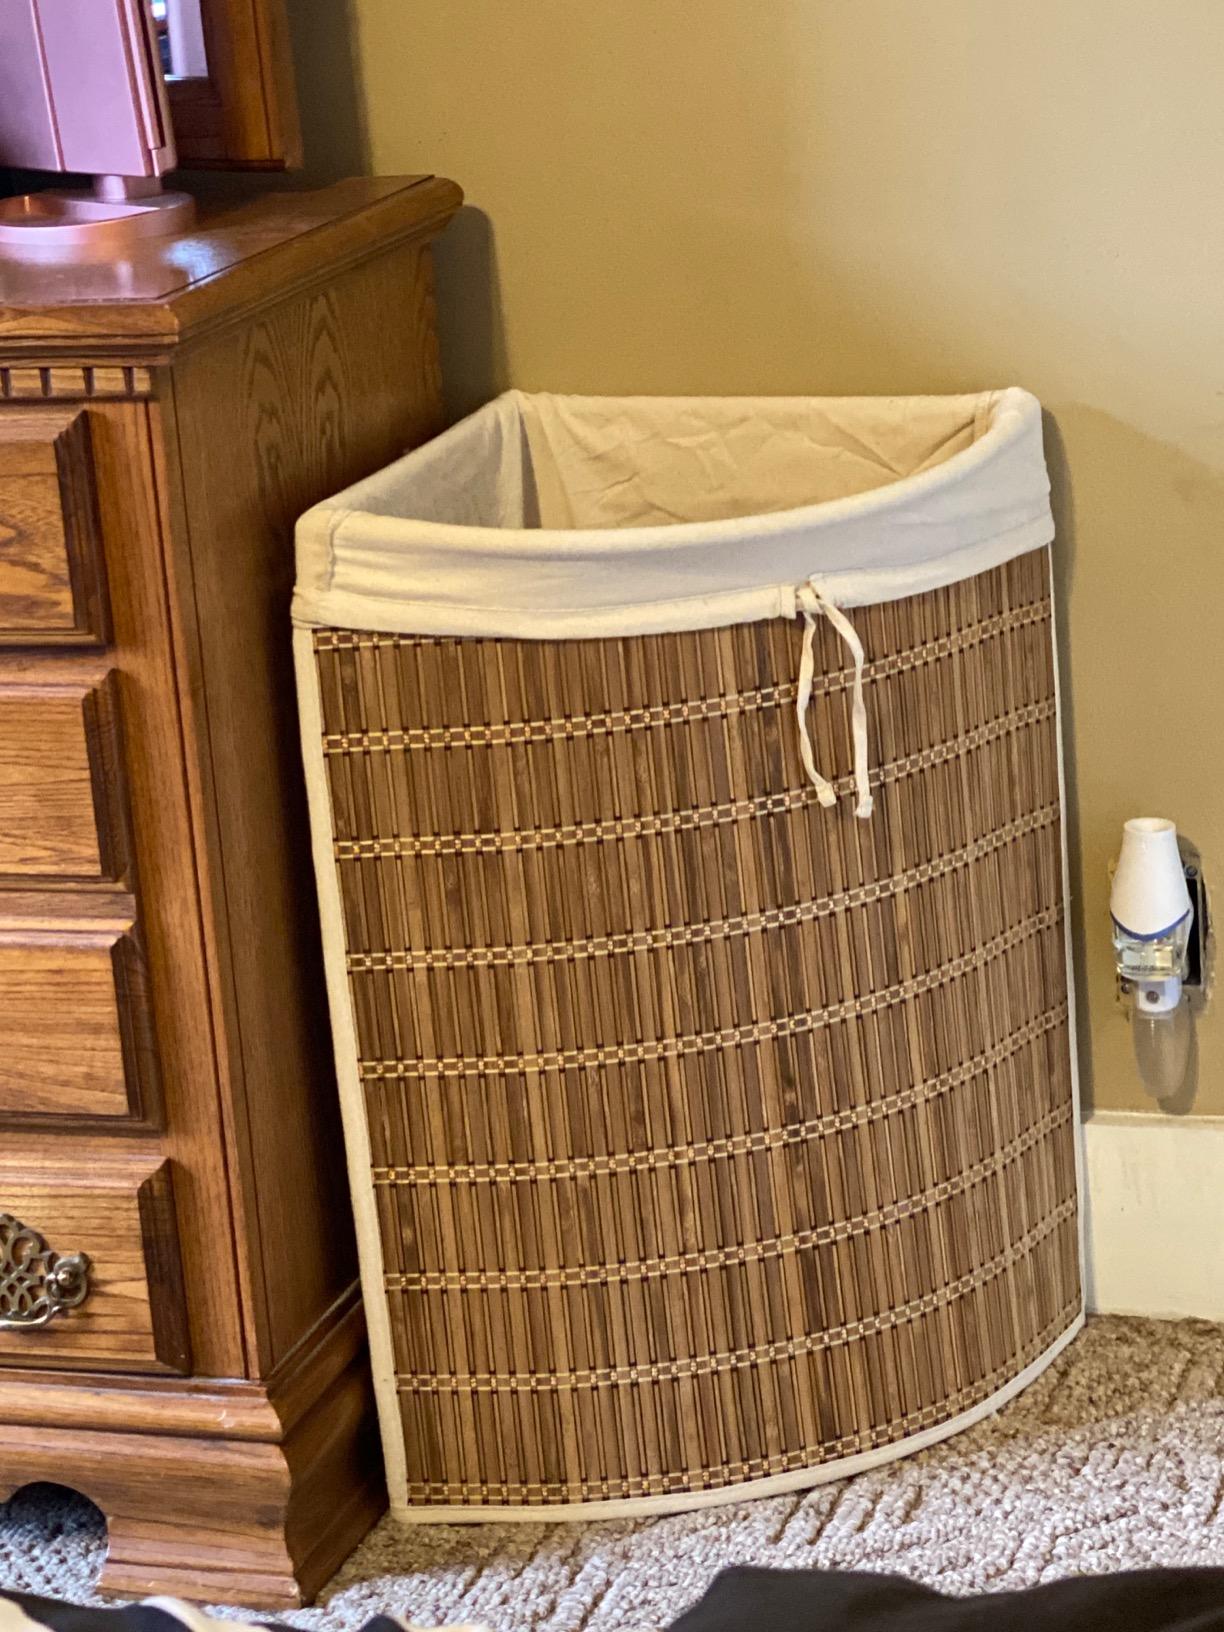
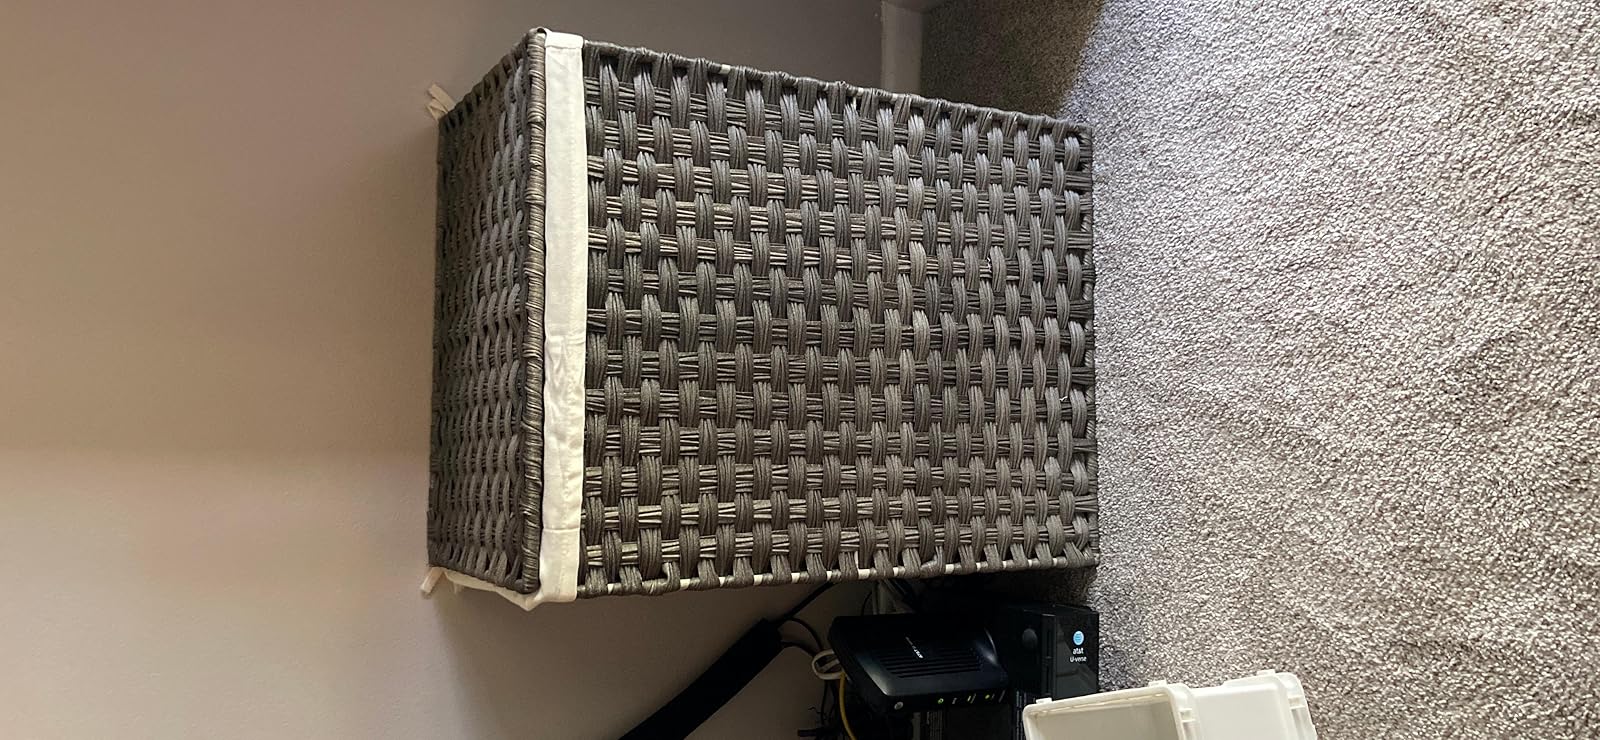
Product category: items_hamper
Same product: no